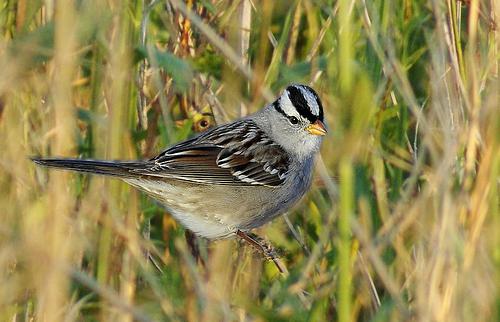
Bird species: White_crowned_Sparrow
Bird type: landbird
Background: land